Haryana State Industrial and Infrastructure Development Corporation

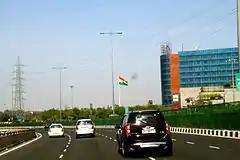
HSIIDC Industrial park on the way to IGI Airport.

Haryana Labour Policy (HLP) was introduced in 2005 to enhance the ease of doing business in the state.